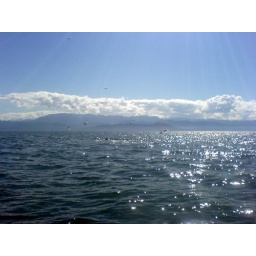
The birds are swooping around a sea lion on the whale watching trip